Pre-medical

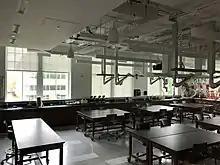
An anatomy lab often used by pre-med track students.

At most colleges and universities, students do not have the option of pre-medical academic major or minor. A student on a pre-med track may choose any undergraduate major in any field, so long as certain required courses are completed. Such courses are generally focused in the scientific fields of biology, chemistry, organic chemistry, neuroscience, behavioral sciences and physics, which are necessary to prepare for the Medical College Admission Test (MCAT) and satisfy most medical school prerequisites. It is for this reason students on a pre-med track generally undertake a major associated with one of those fields; however, an increasing number of students with a background in humanities have been applying in recent years, a situation applauded by medical schools. For example, Mount Sinai School of Medicine has created a program specifically for non-science majors. The Humanities and Medicine (HuMed) program admits undergraduates majoring in the humanities or social sciences "without" requiring the MCAT, or science coursework.